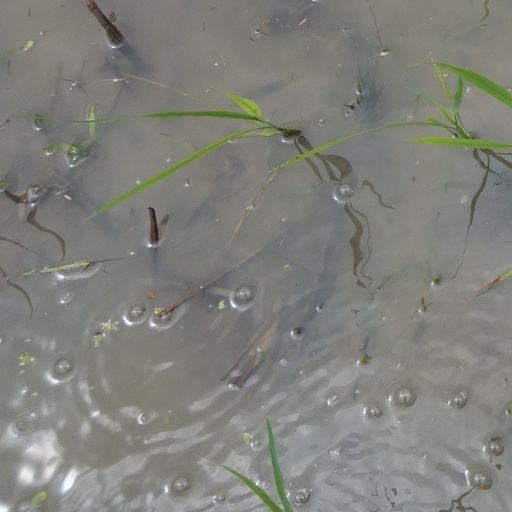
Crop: rice